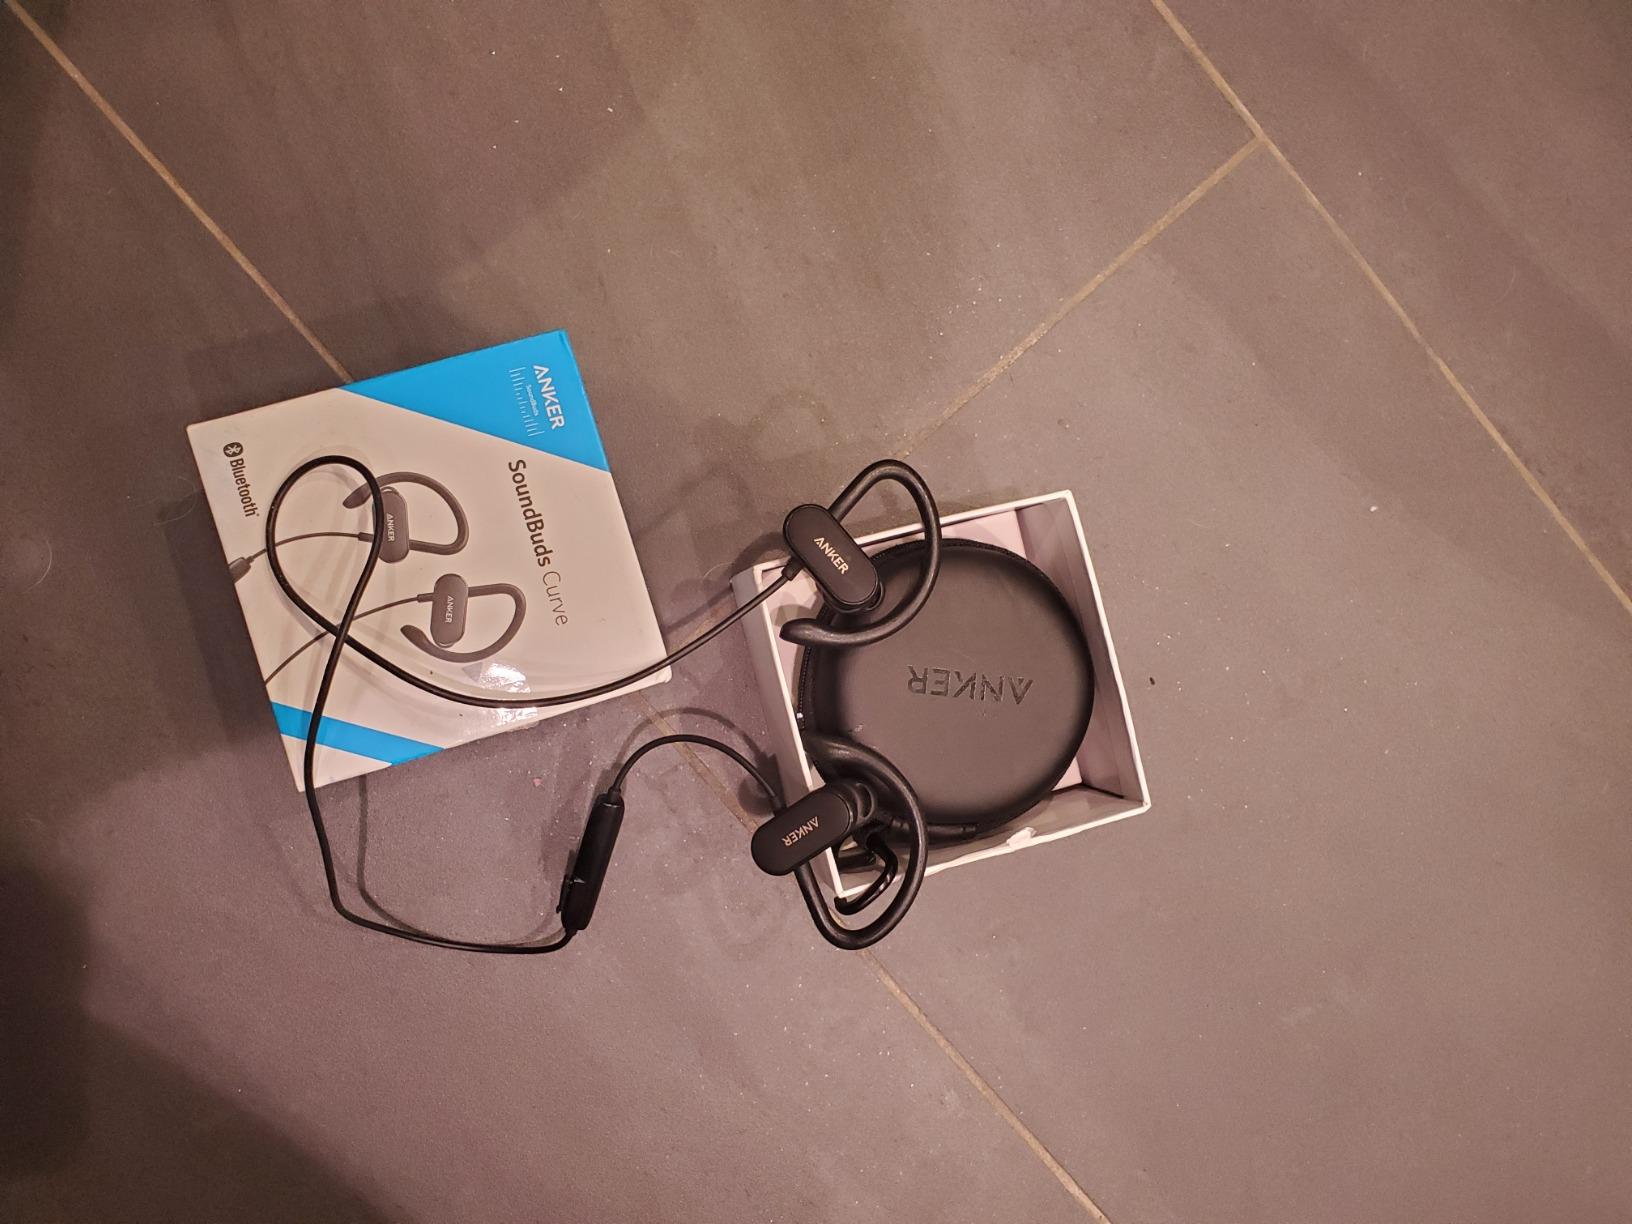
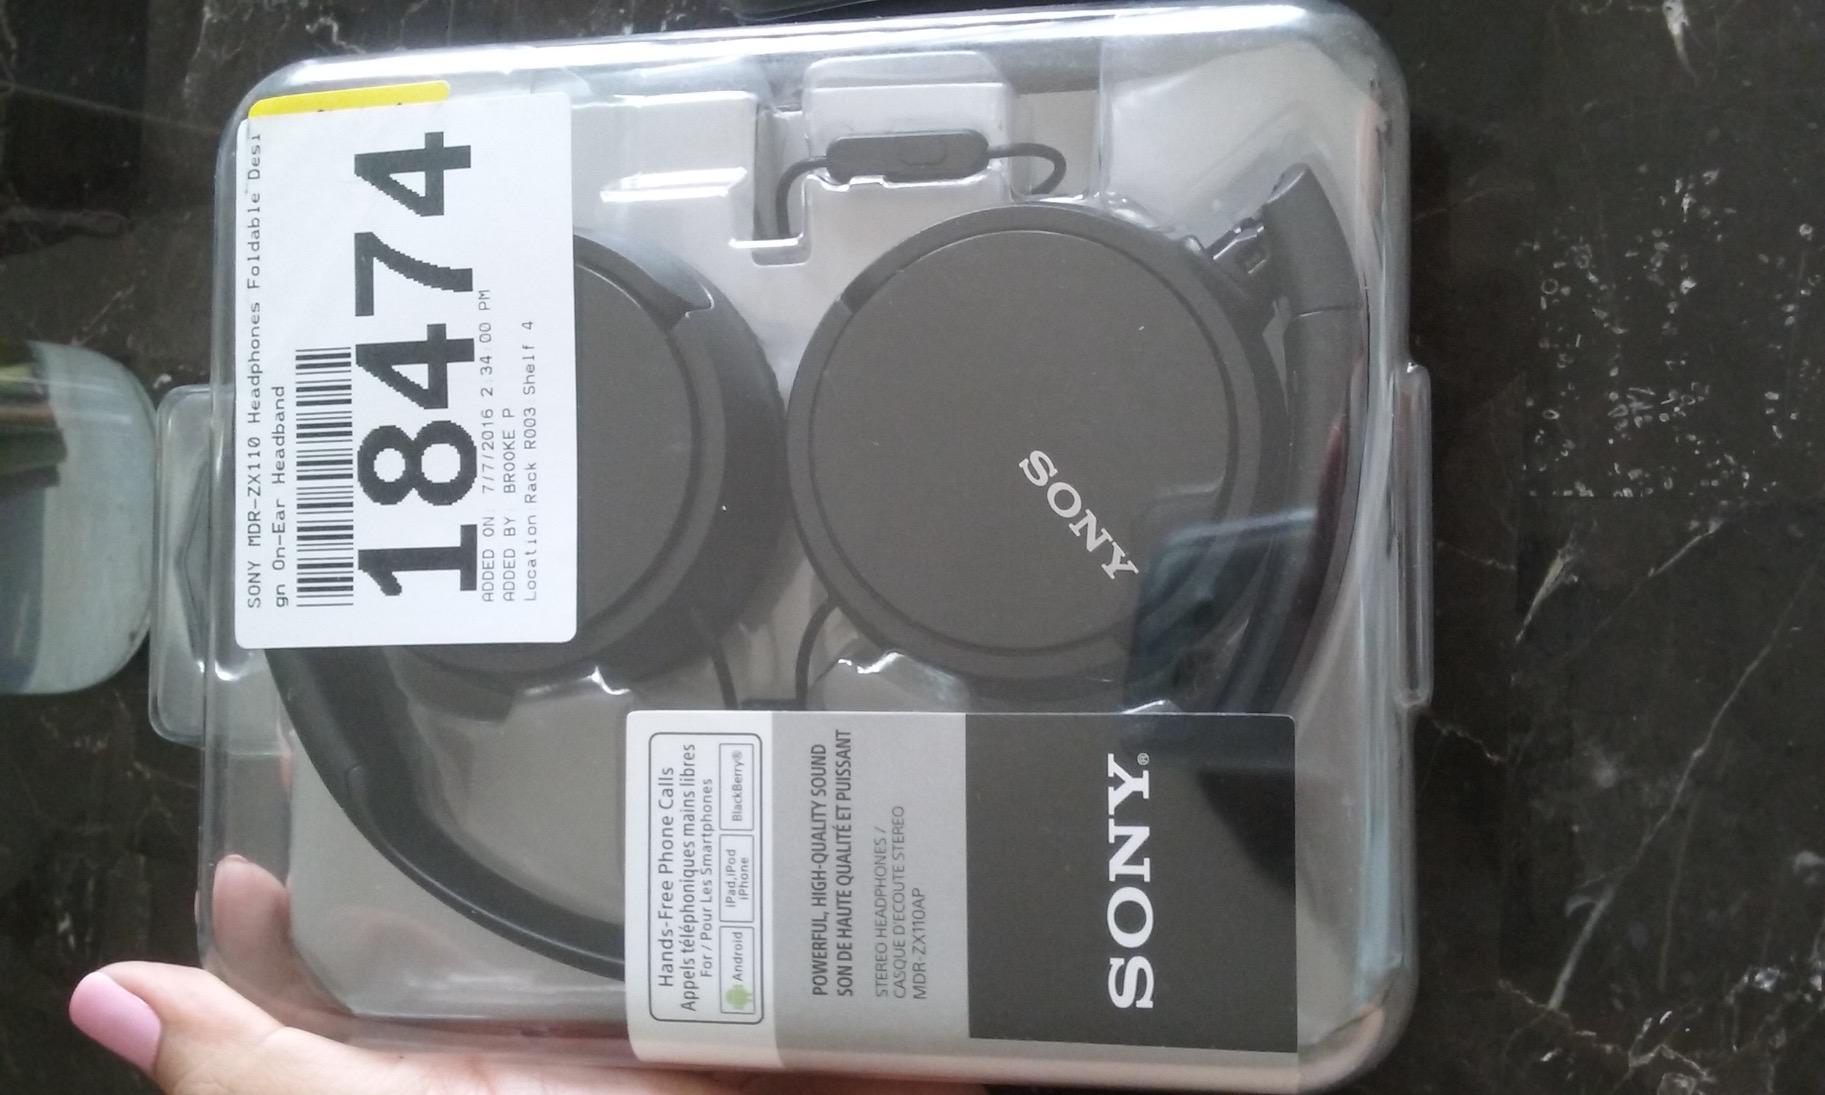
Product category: headphones
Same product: no